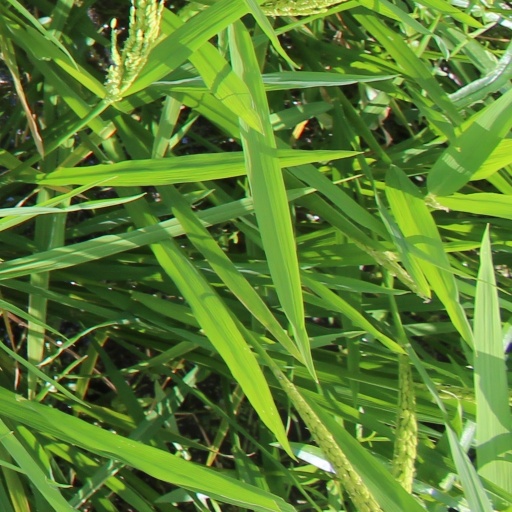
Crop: rice